Alice Dunbar Nelson

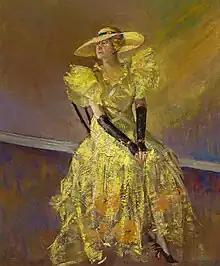
1927 portrait of Alice Dunbar Nelson by Laura Wheeler Waring

From about 1920 on, Dunbar-Nelson was a successful columnist, with her articles, essays and reviews appearing in newspapers, magazines, and academic journals. She was a popular speaker and had an active schedule of lectures through these years. Her journalism career had a rocky beginning. During the late 19th century, it was unusual for women to work outside of the home, let alone an African American woman, and journalism was a hostile, male-dominated field. In her diary, she spoke about the tribulations associated with the profession: "Damn bad luck I have with my pen. Some fate has decreed I shall never make money by it" ("Diary", 366). She discusses being denied pay for her articles and issues she had with receiving proper recognition for her work. Beyond her published essays and columns, Dunbar-Nelson used journalism as a form of advocacy. Her writings addressed racial violence, gender inequality, and educational injustice, particularly targeting issues affecting Black women. She was known for strategically using public platforms to challenge respectability politics and elevate the voices of African American women in political debates. Her ‘As In A Looking Glass’ column in the Washington Eagle frequently blended personal narrative with social critique, offering commentary on everything from anti-lynching campaigns to working-class labor conditions. In 1920, Nelson was removed from teaching at Howard High School for attending Social Justice Day on October 1 against the will of Principal Ray Wooten. Wooten states that Nelson was removed for "political activity" and incompatibility. Despite the backing of the Board of Education's Conwell Banton, who opposed Nelson's firing, Nelson decided not to return to Howard High School. In 1928, Nelson became Executive Secretary of the American Friends Inter-Racial Peace Committee. In 1928, Nelson also spoke on The American Negro Labor Congress Forum in Philadelphia. Nelson's topic was Inter-Racial Peace and its Relation to Labor. In her role as Executive Secretary of the American Friends Inter-Racial Peace Committee, Dunbar-Nelson organized forums and speaking tours promoting racial reconciliation, labor rights, and women's civic engagement. She often addressed interracial audiences, pushing for cooperative labor organizing and education reform. Her work bridged movements for racial justice and labor equity, reflecting her belief that peace and economic justice were interconnected. Dunbar-Nelson also wrote for the "Washington Eagle", contributing "As In A Looking Glass" columns from 1926 to 1930.